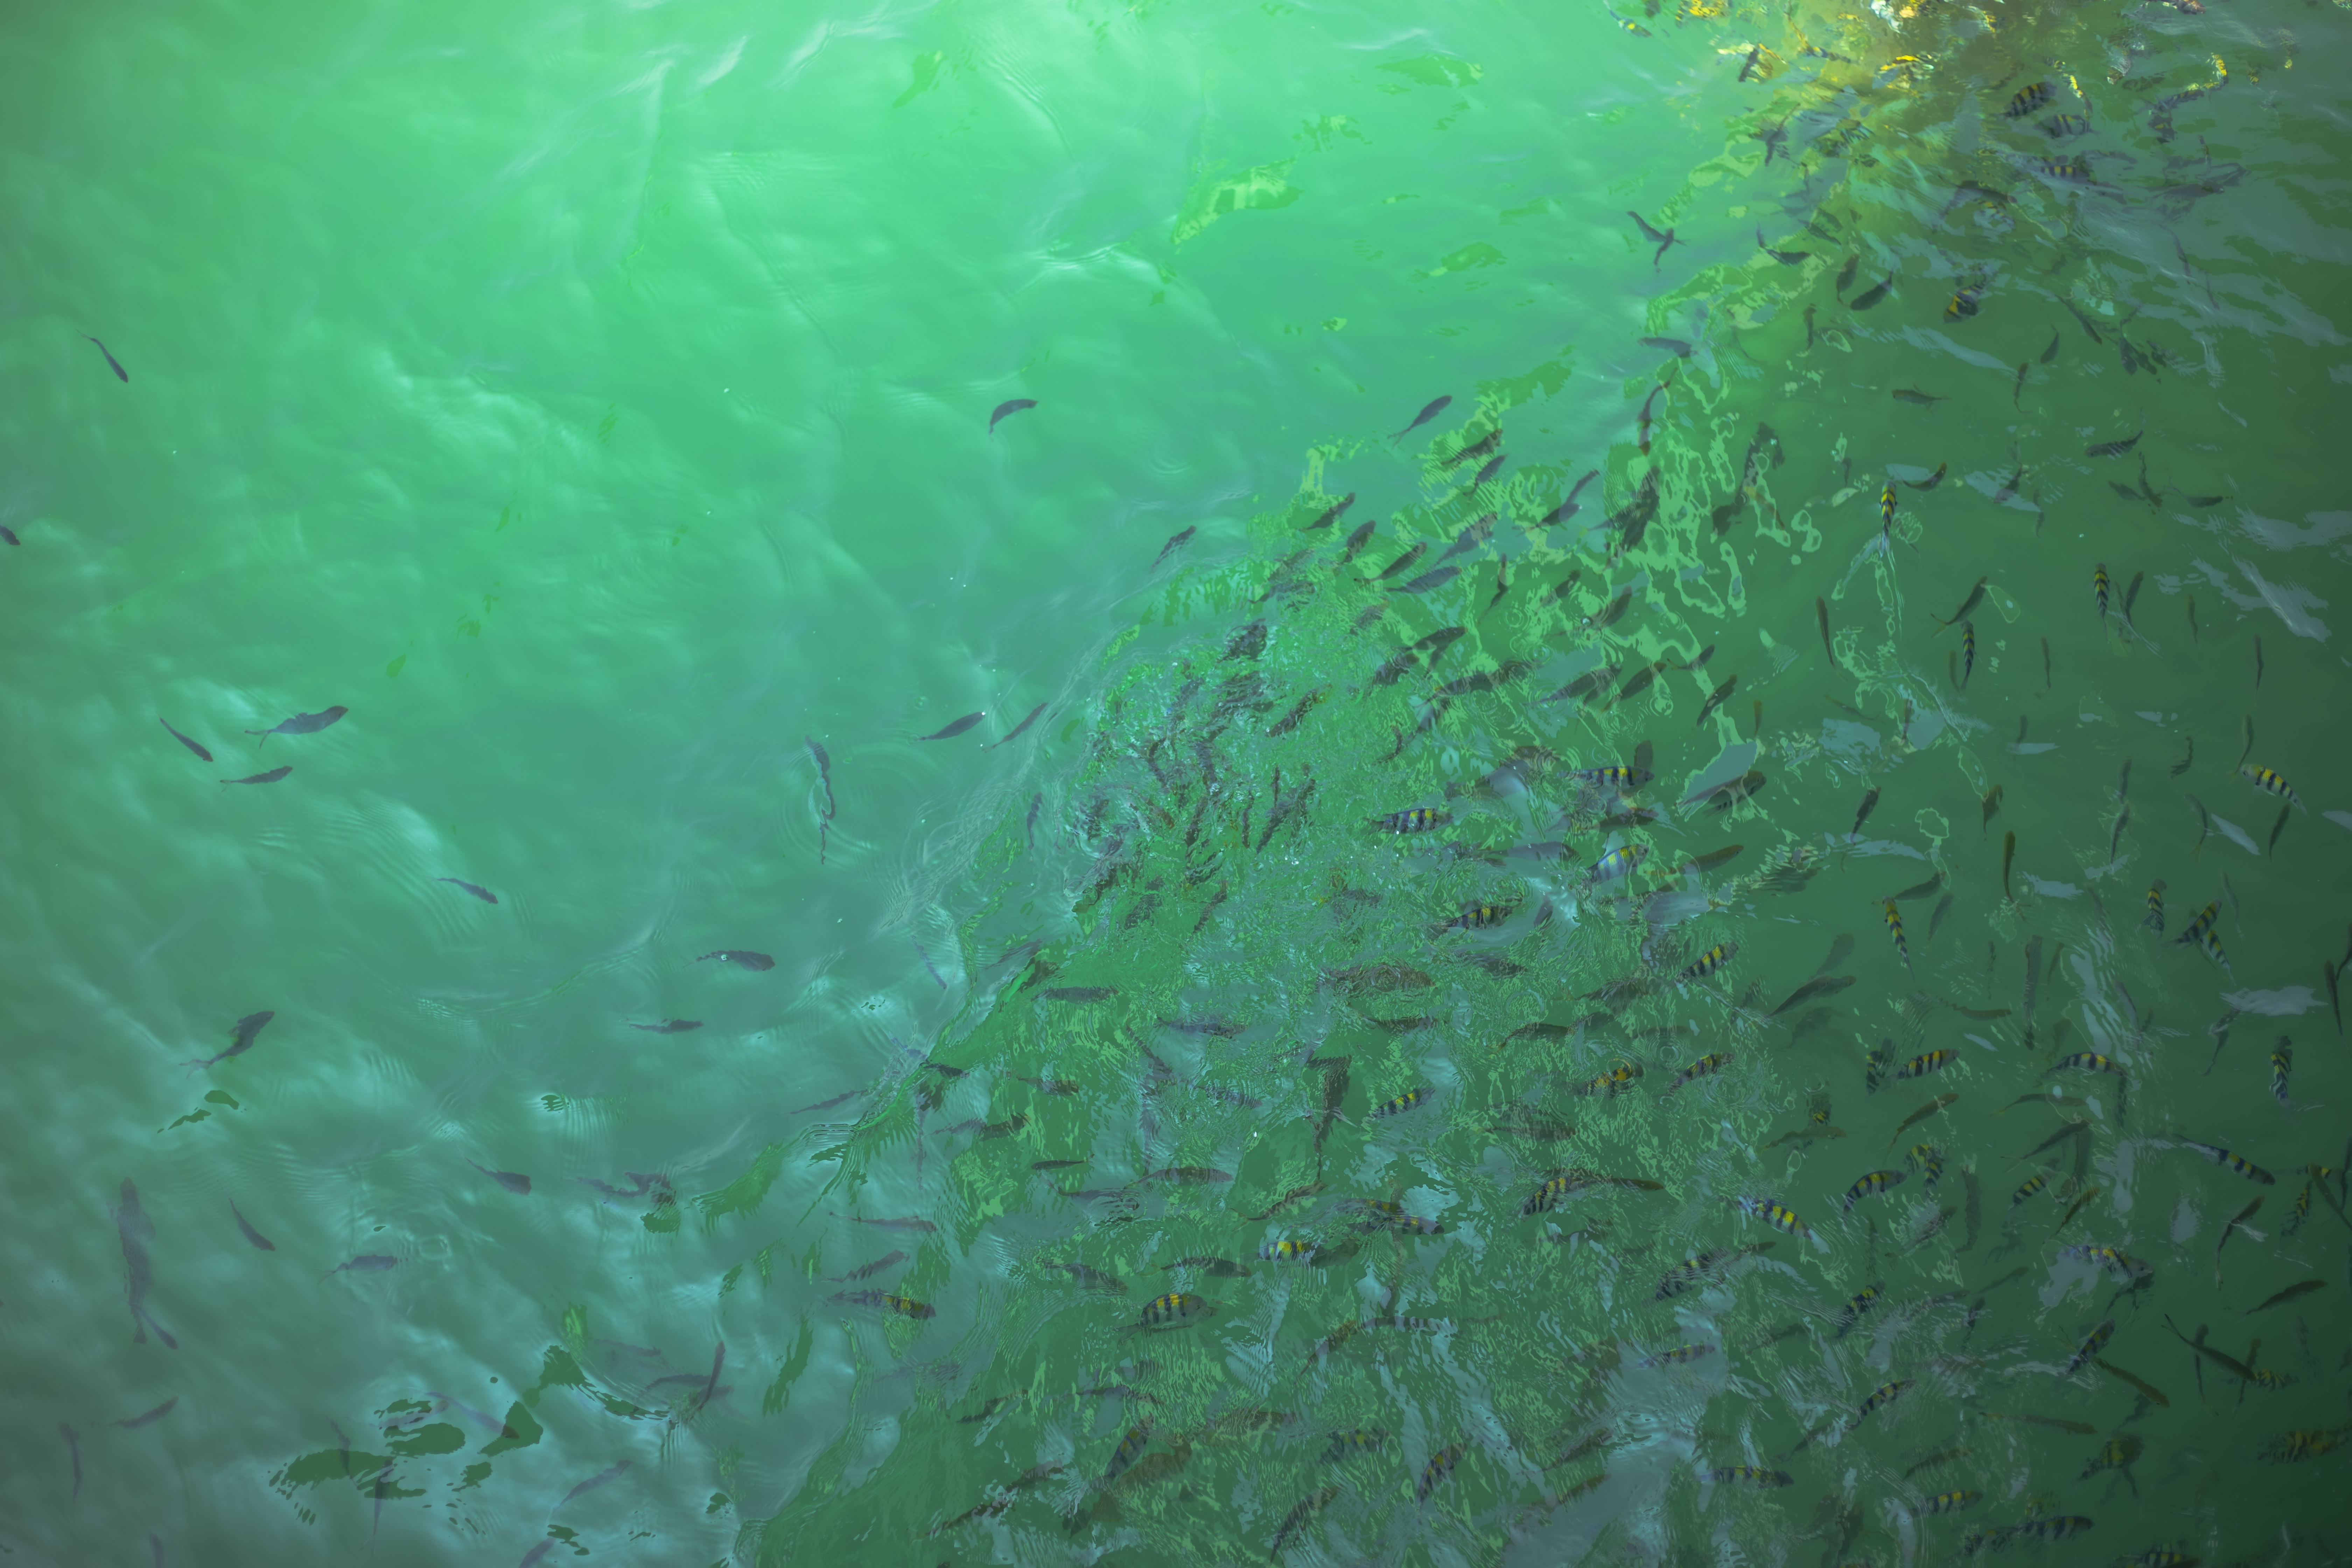
fish, thailand, water, plant, underwater, fluid, organism, marine biology, aqua, aquatic plant, liquid, grass, terrestrial plant, electric blue, natural material, aquarium, reef, algae, shoal, ocean, kelp, seaweed, glass, fin, chlorophyta, green algae